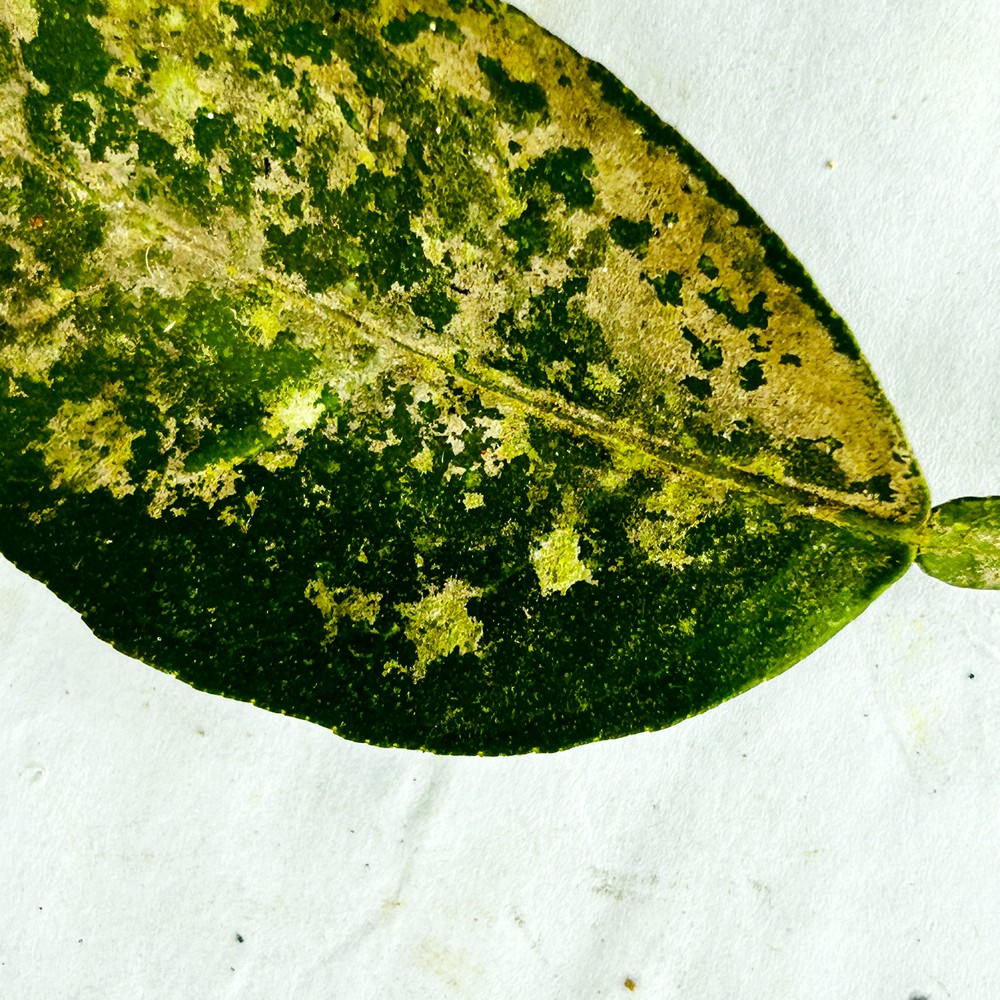
Label: Sooty Mould